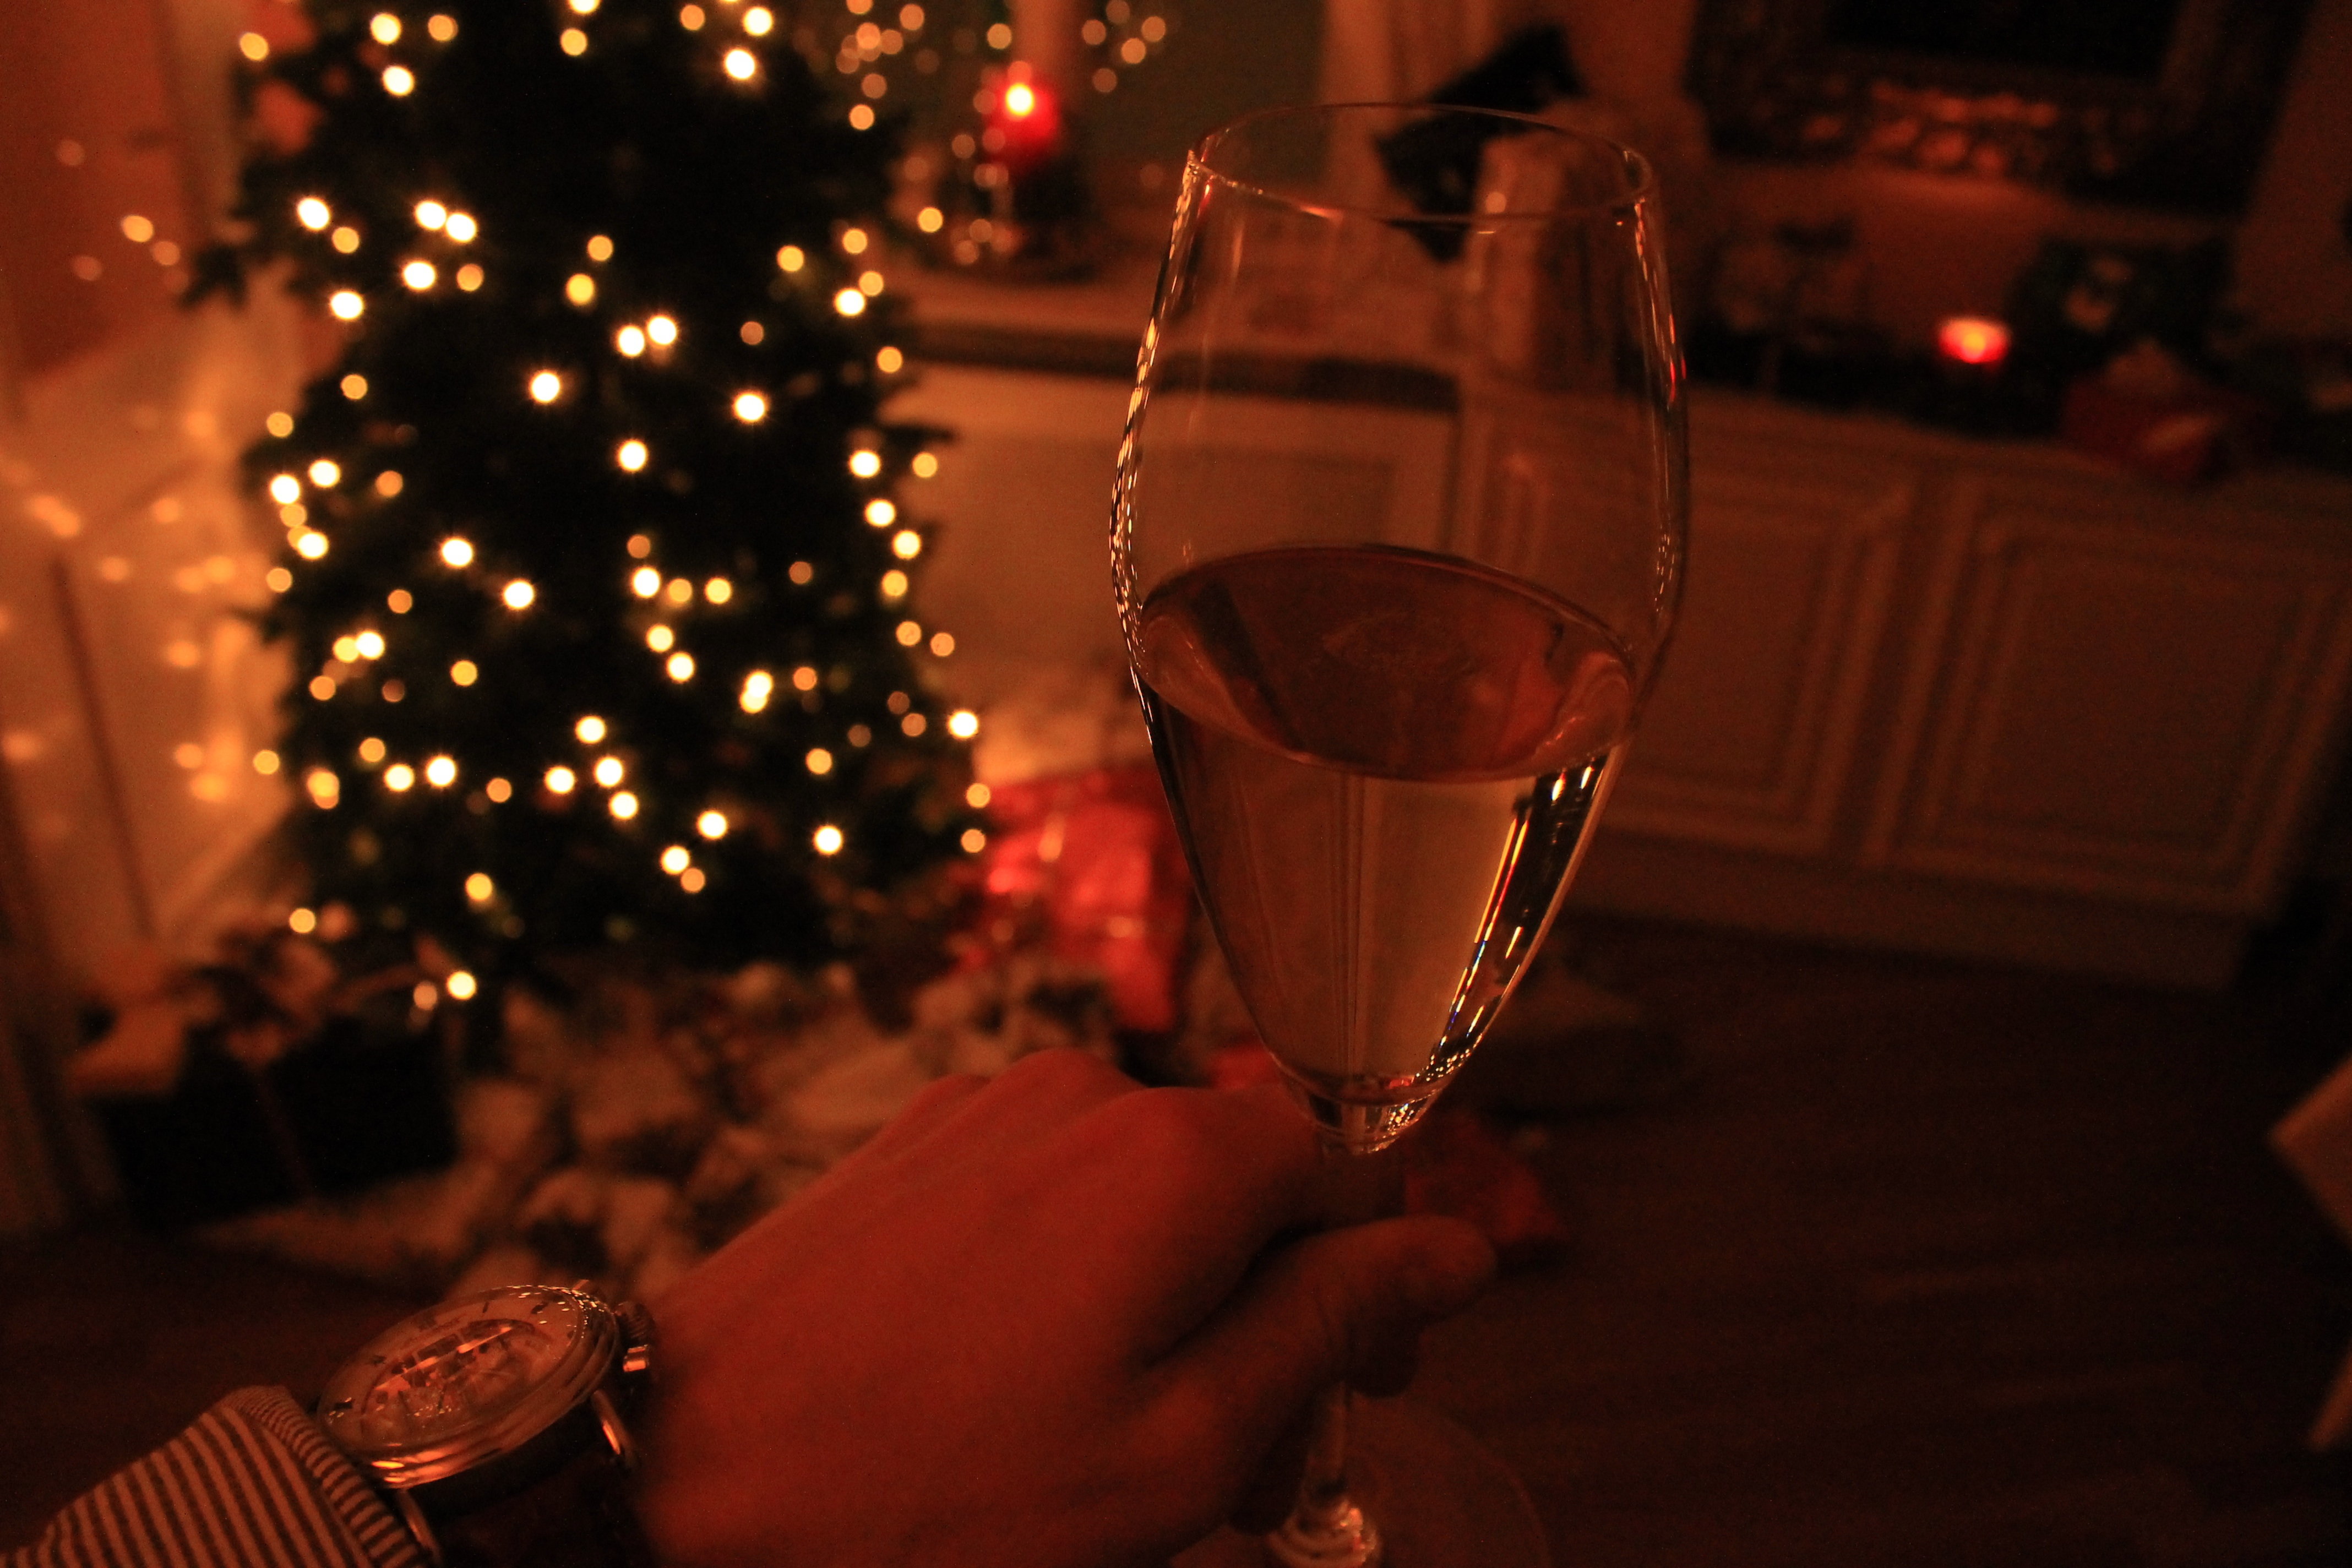
light, red, holiday, christmas, lighting, christmas decoration, event